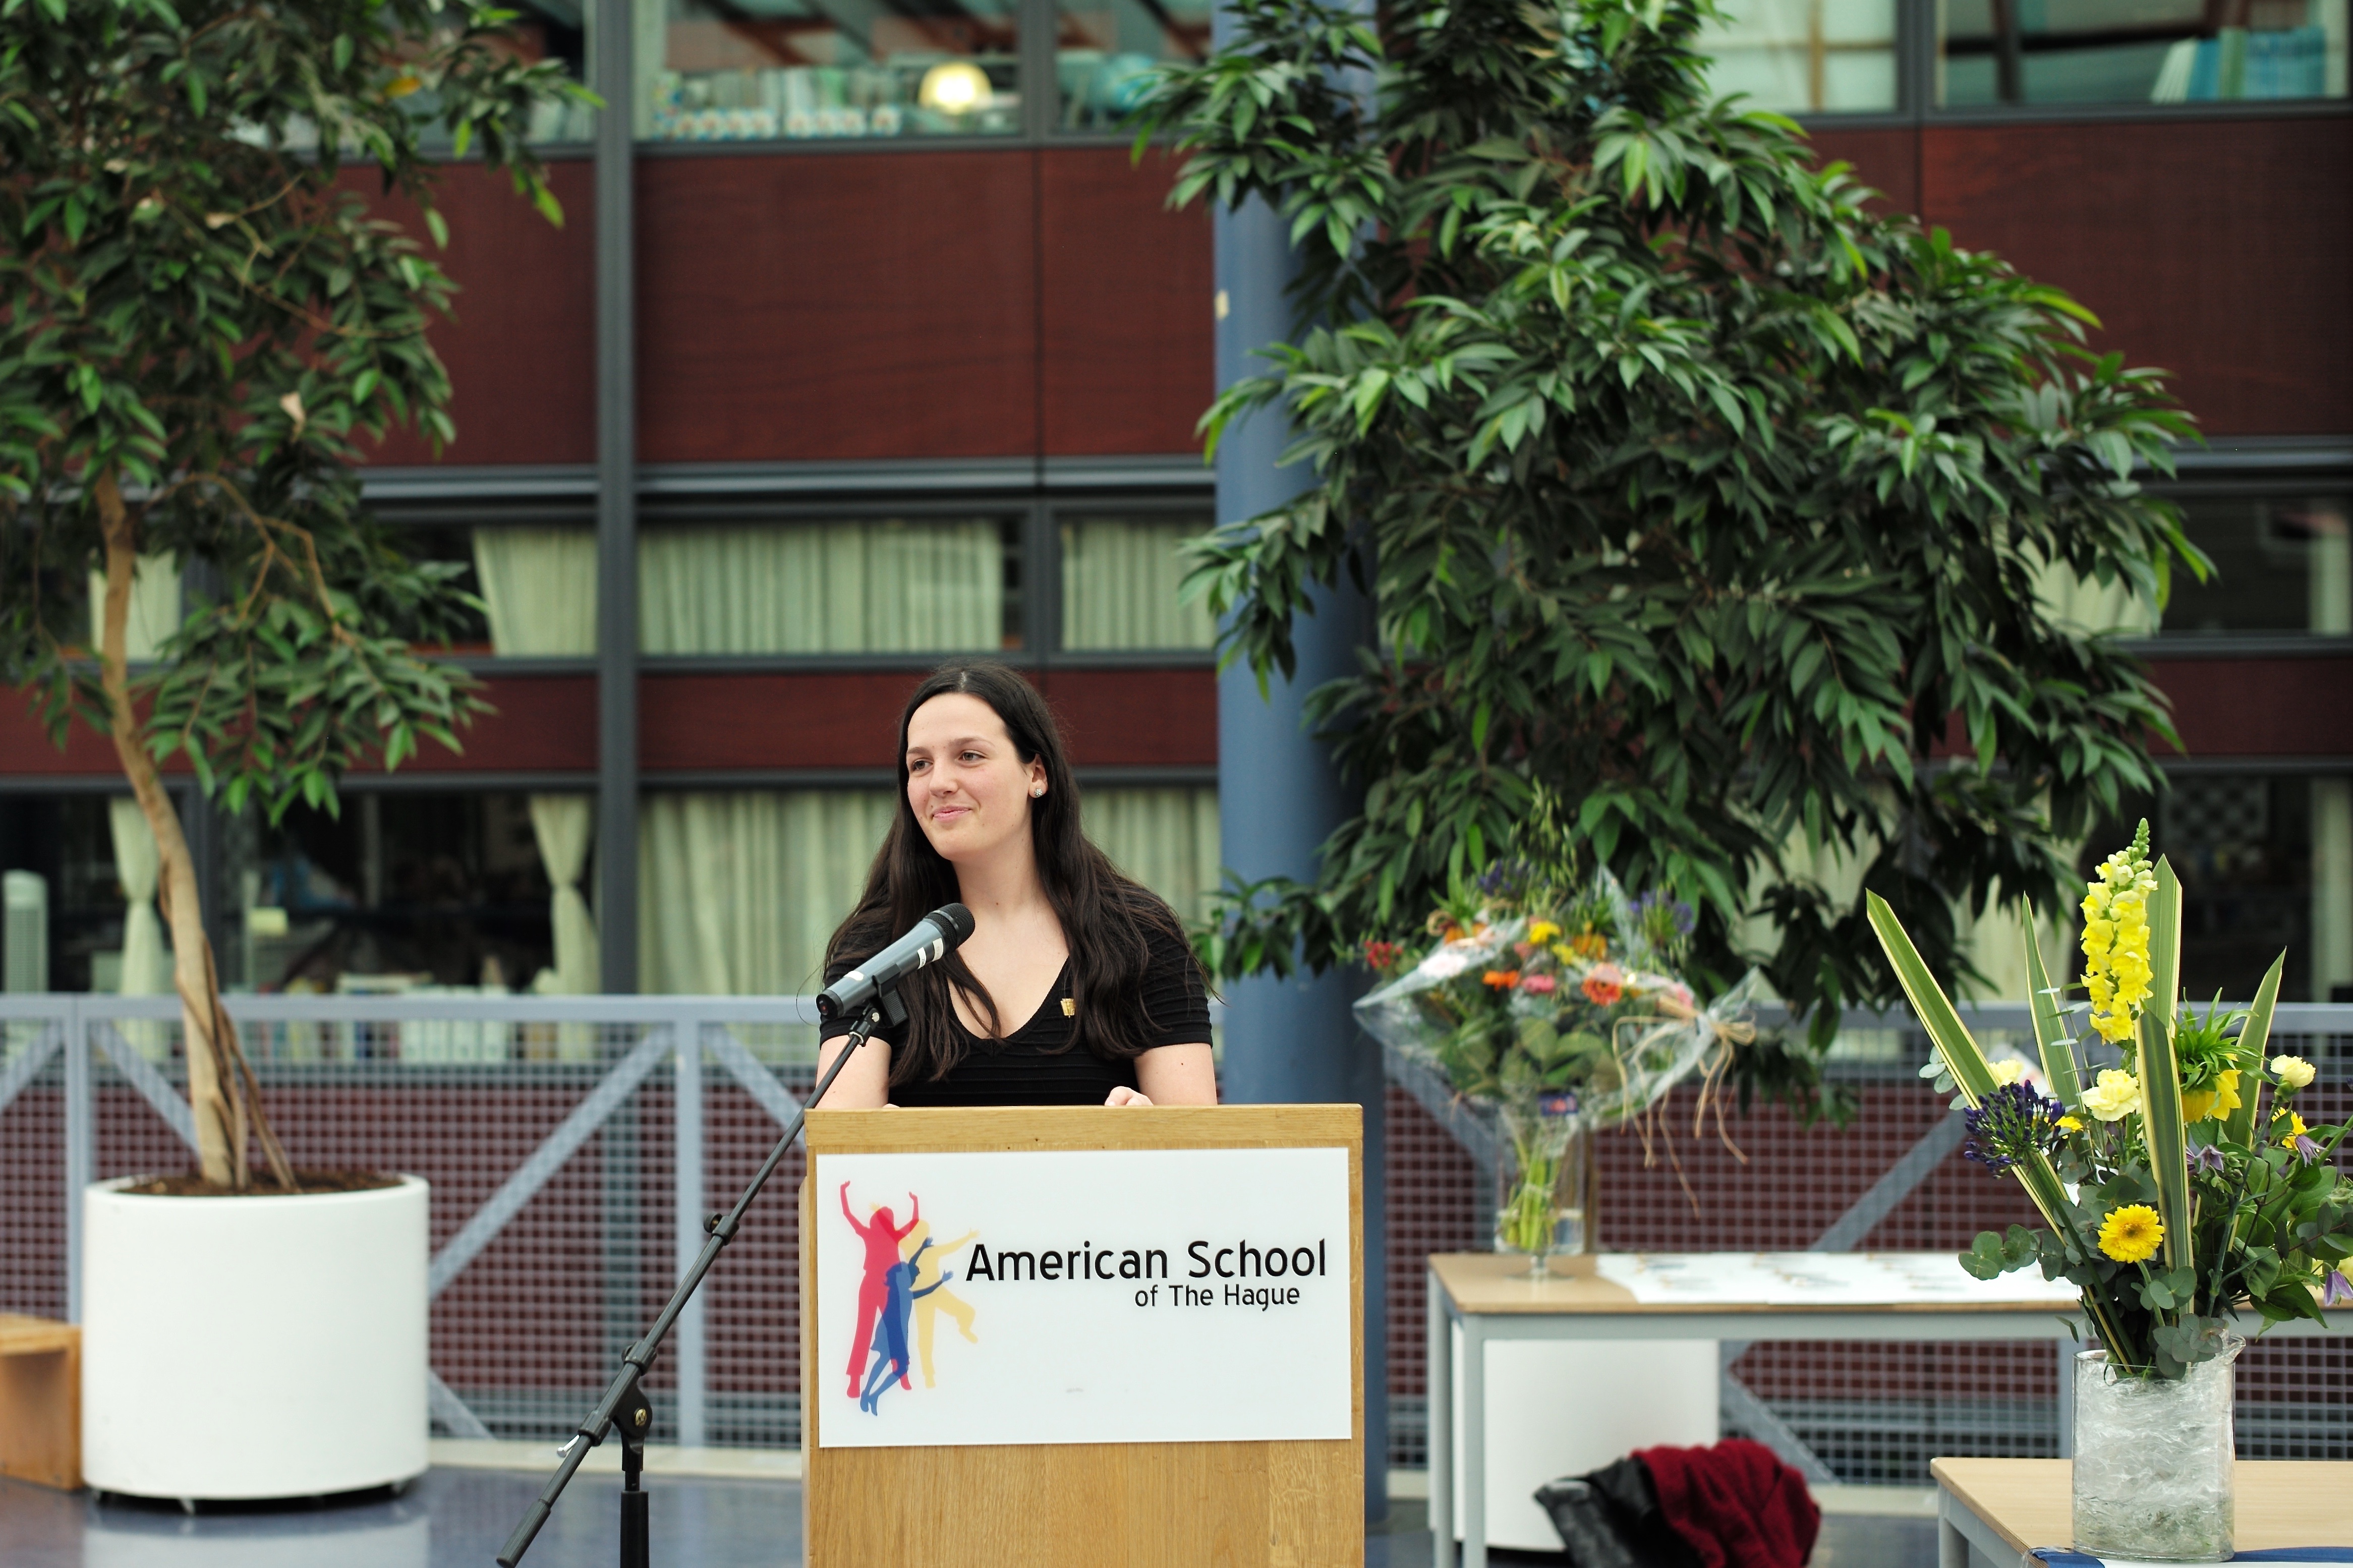
flower, community, ash, 2015, national, holland, hague, netherlands, m, american, society, honor, school, leica, floristry, 240, nhs, induction